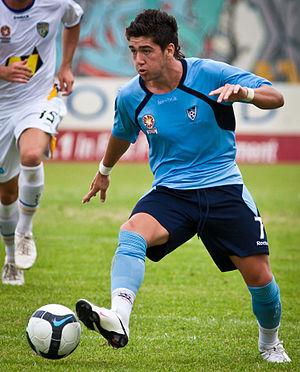
Dimitri Petratos est un footballeur international australien, né le 10 novembre 1992 à Sydney en Australie, qui évolue au poste de milieu offensif avec les Newcastle United Jets.